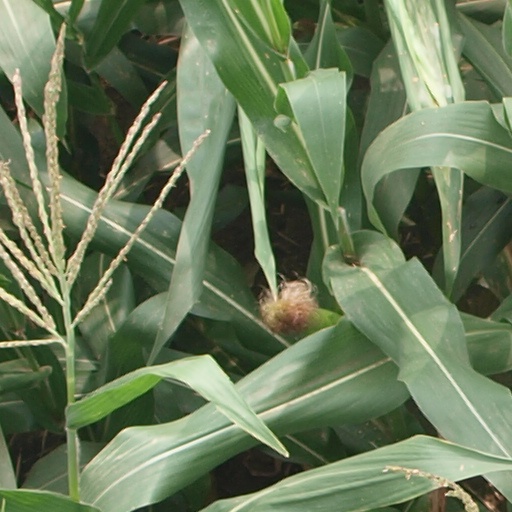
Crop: maize; corn